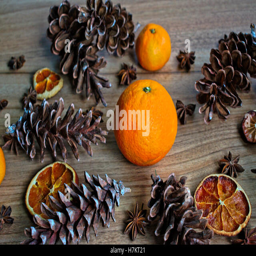
fruit and pine cones on a wooden table